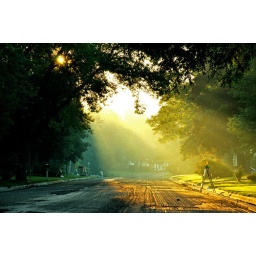
Amazing how a little humidity can make a street torn up by road construction look interesting.